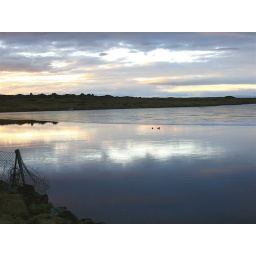
Two ducks swimming in the non-frozen part of lake Myvatn in northern Iceland